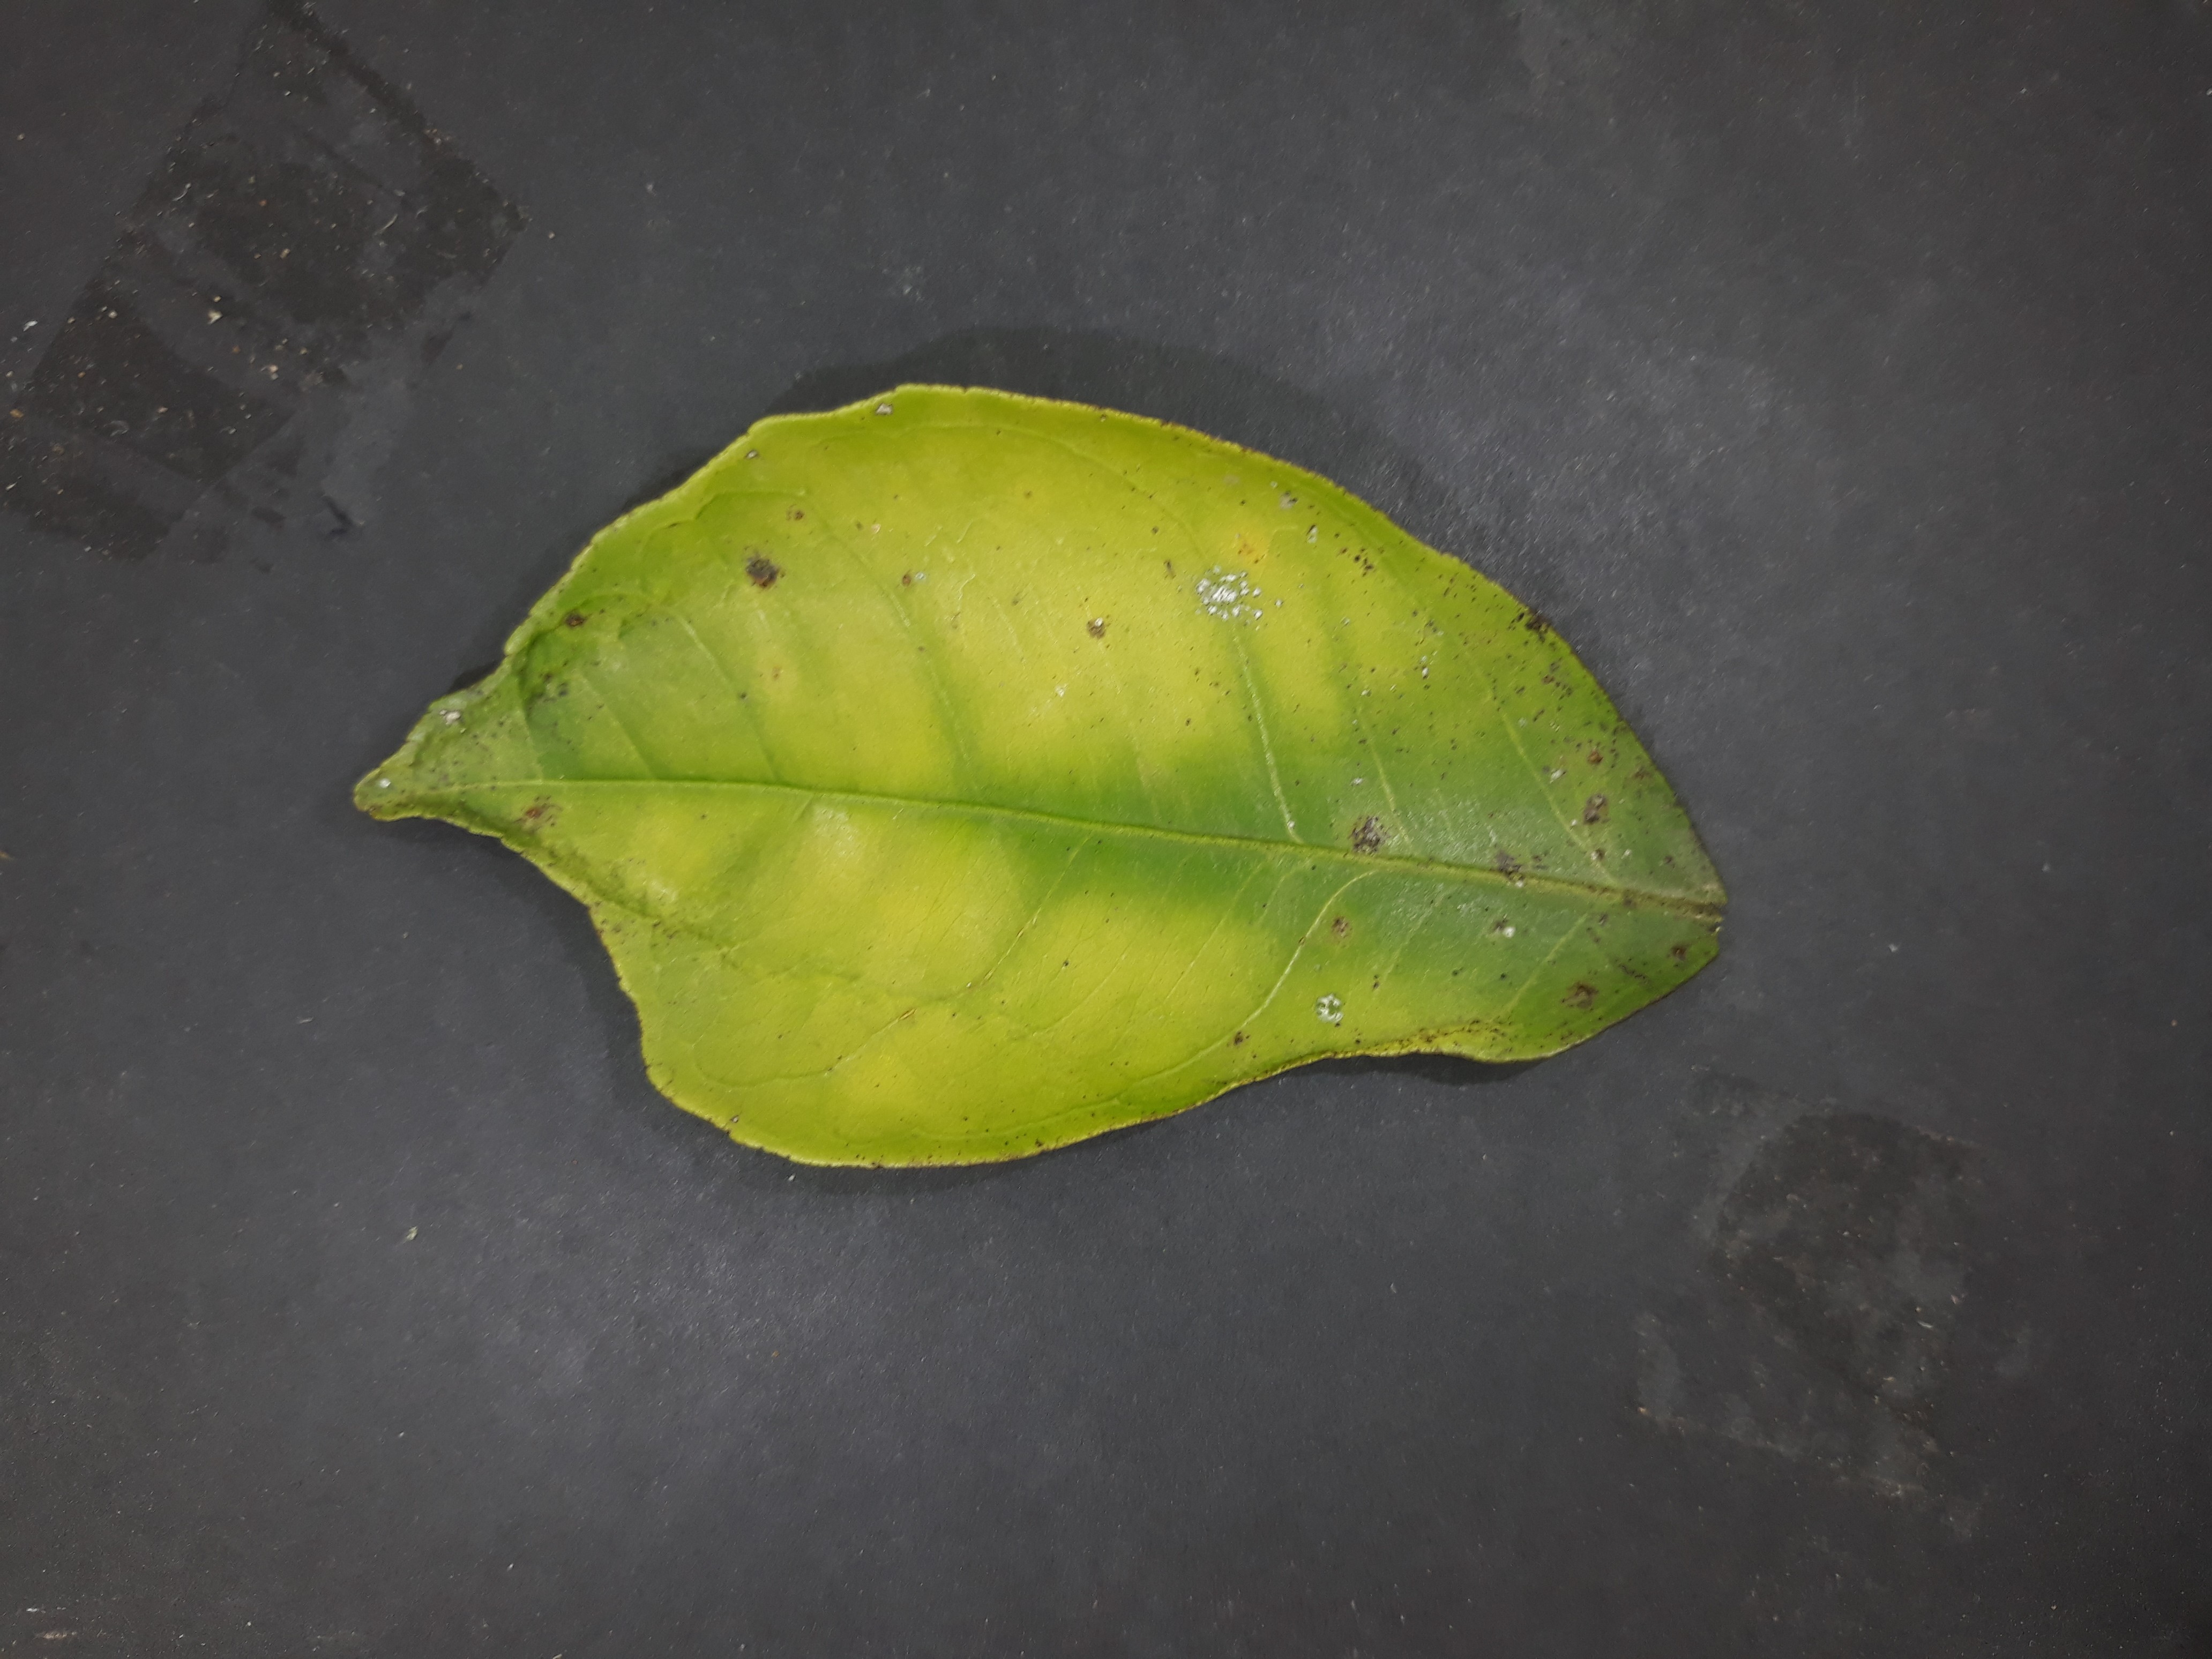
Label: Magnesium deficiency (Mg)